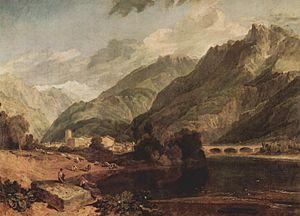
Bonneville est une commune française, située dans le département de la Haute-Savoie en région Auvergne-Rhône-Alpes. Elle fait partie de l'agglomération transfrontalière du Grand Genève.
Le mont Blanc, dans le massif du Mont-Blanc, est le point culminant de la chaîne des Alpes. Avec une altitude de 4 809 mètres, il est le plus haut sommet d'Europe occidentale et le sixième sur le plan continental en prenant en compte les montagnes du Caucase, dont l'Elbrouz est le plus haut sommet. Il se situe sur la frontière franco-italienne, entre le département de la Haute-Savoie et la Vallée d'Aoste ; cette frontière est l'objet d'un litige entre les deux pays.
L'Arve est une rivière des Alpes qui prend sa source dans le massif du Mont-Blanc. Son nom vient d'un ancien Aturaua. C'est un affluent de rive gauche du Rhône qu'il rejoint à Genève. Sa lame d'eau de 1 419 mm en fait une des rivières les plus abondantes de France. Elle est endiguée sur la plus grande partie de son cours.